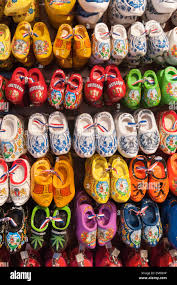
Label: Clog